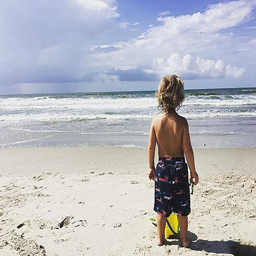
just a boy and his hole in the sand , waiting on the tide to come in